Question: Please indicate a possible affordance area of swing_tennis_racket that can be used for holding
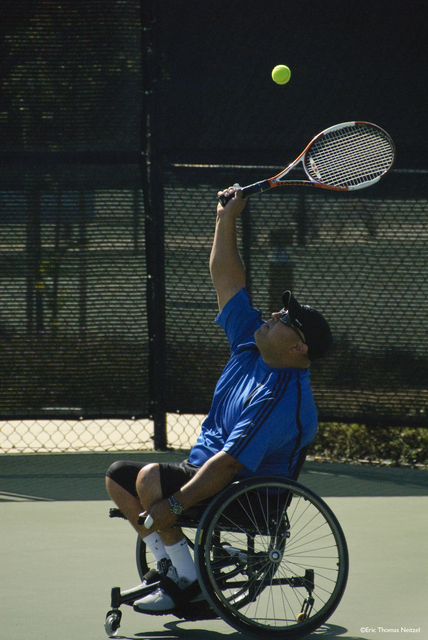
Answer: [219.5, 175.076, 280.621, 205.5]